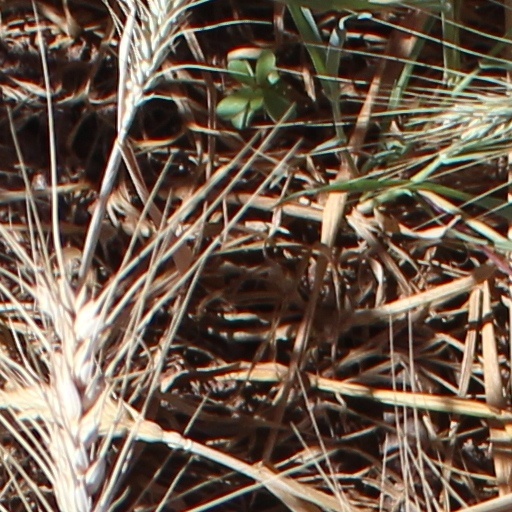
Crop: wheat